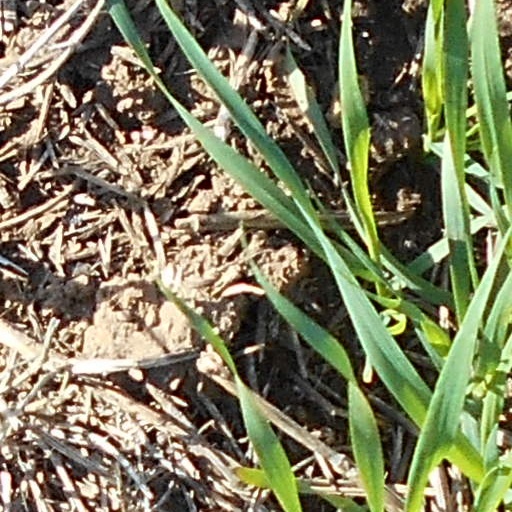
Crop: wheat